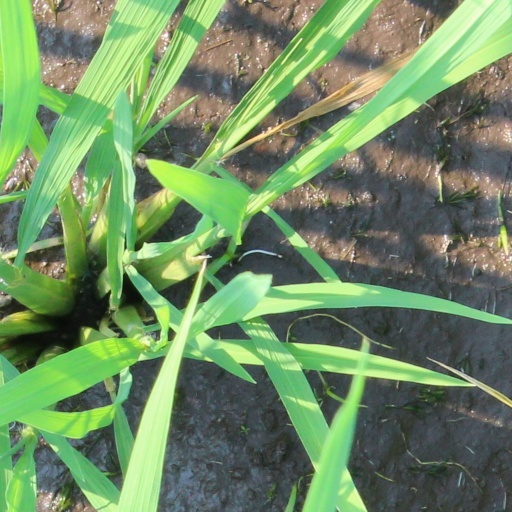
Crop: rice